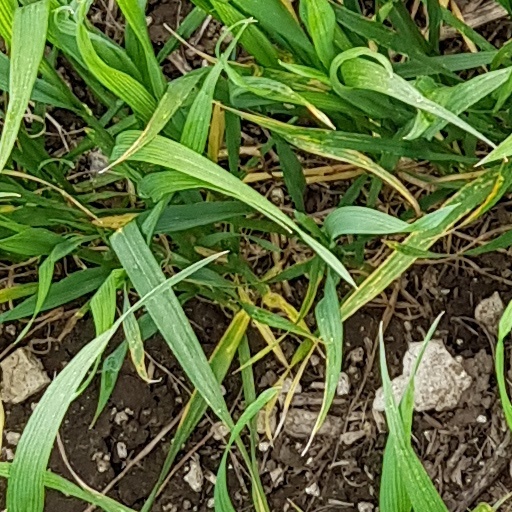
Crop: wheat